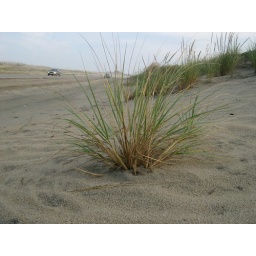
A bit of green in the sand along HWY 12, NC